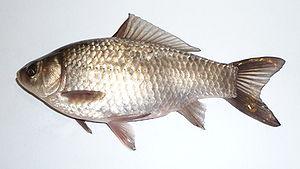
Carpe prussienne
Carassius gibelio, communément appelé Carassin argenté, Carpe prussienne ou Carpe de Prusse, est une espèce de poissons de la famille des cyprinidés. Elle est proche de deux autres espèces du genre Carassius avec lesquelles elle est souvent confondue, Carassius carassius et Carassius auratus.